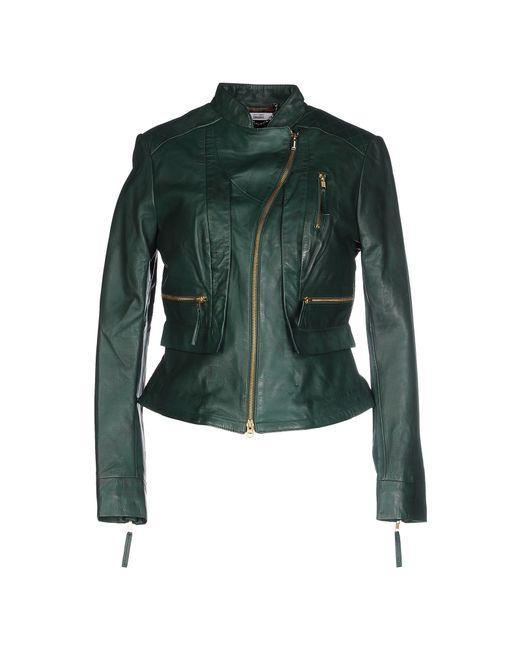
lederjacke mit langen Ärmeln und Reißverschluss für Damen